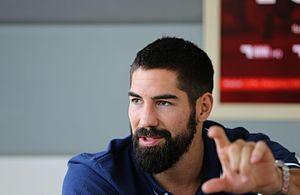
Cette page dresse une liste de personnalités nées au cours de l'année 1984 présentée dans l'ordre chronologique.